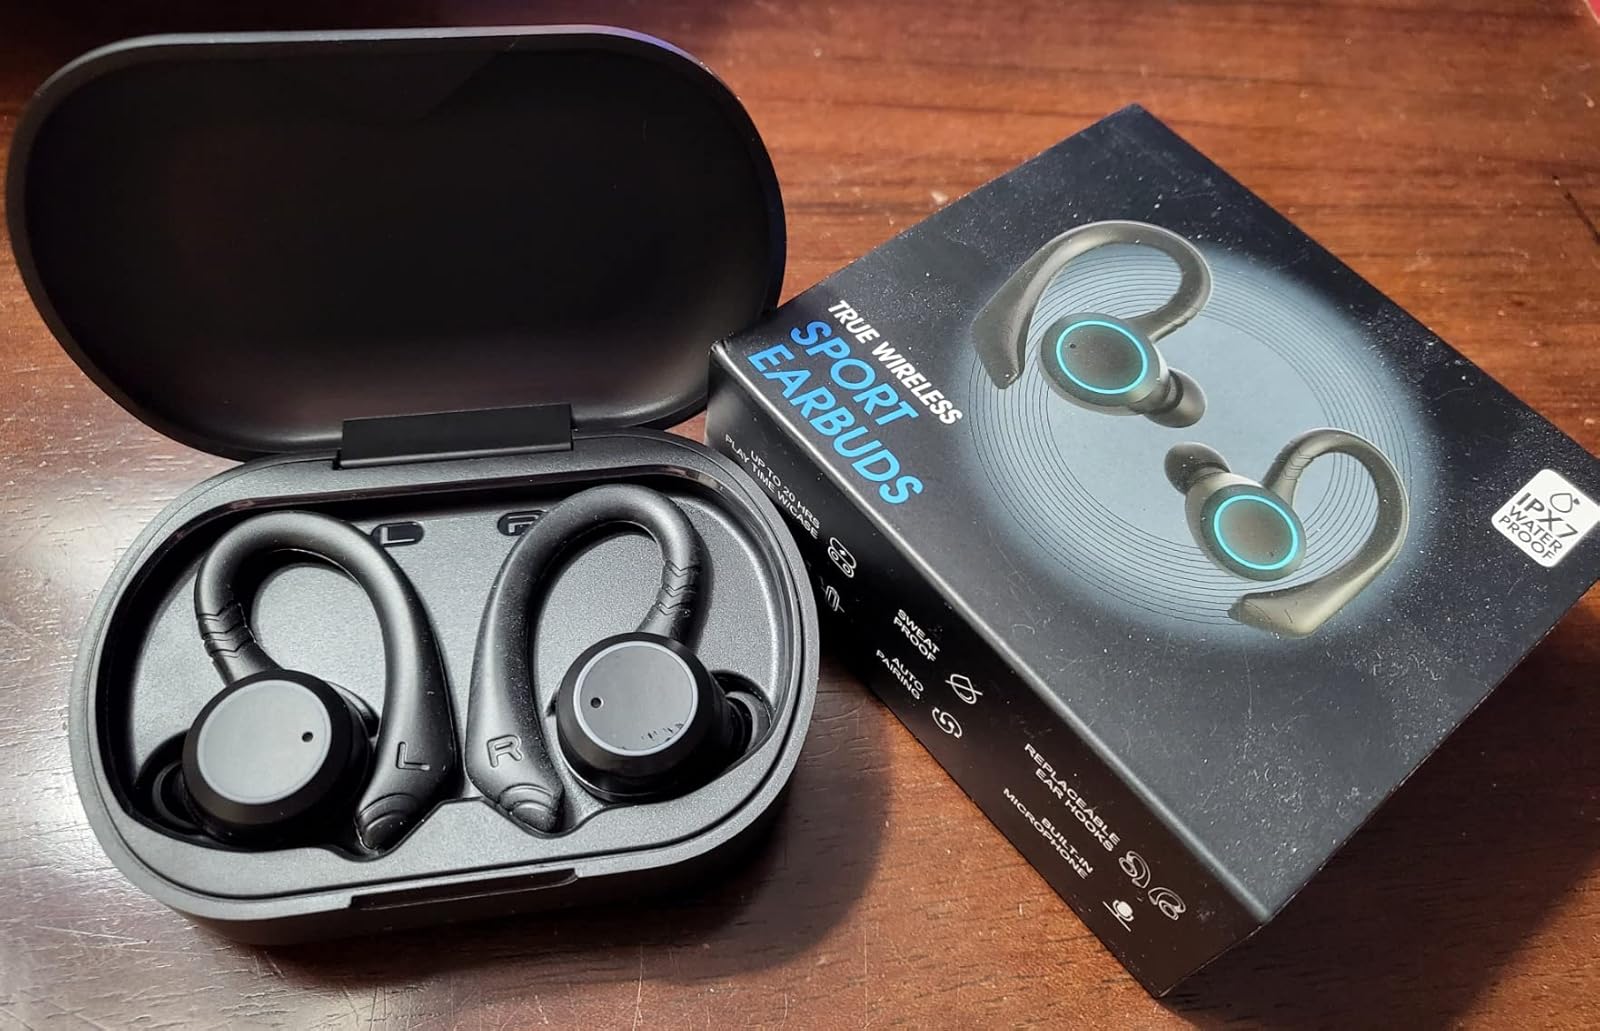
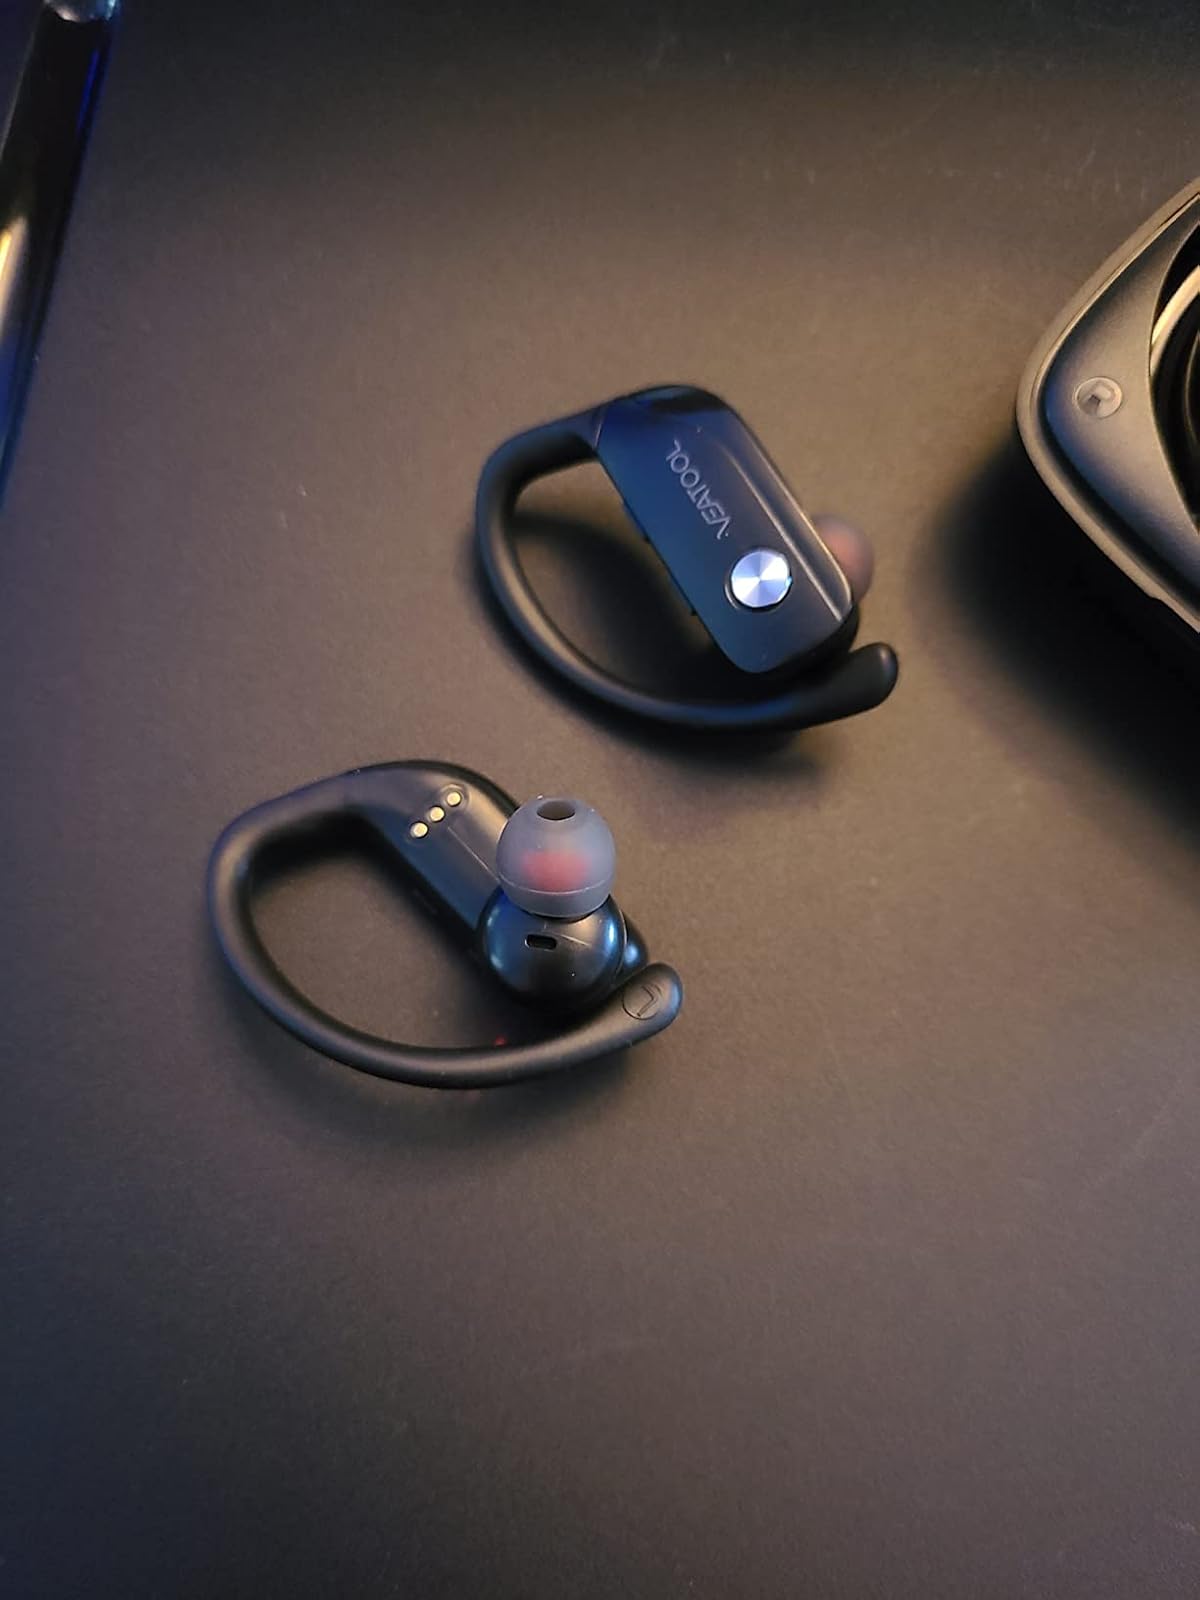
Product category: earbuds
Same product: no